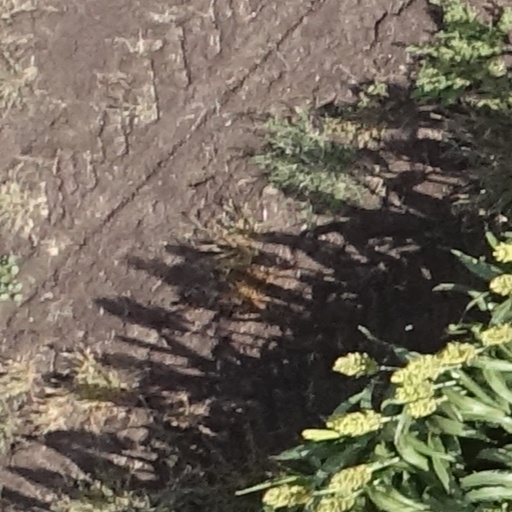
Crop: sorghum